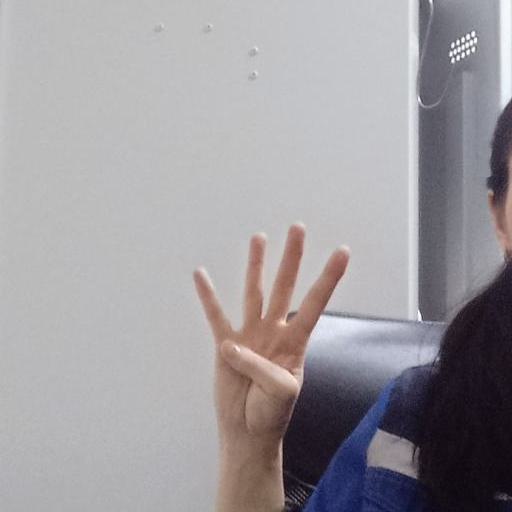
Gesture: four